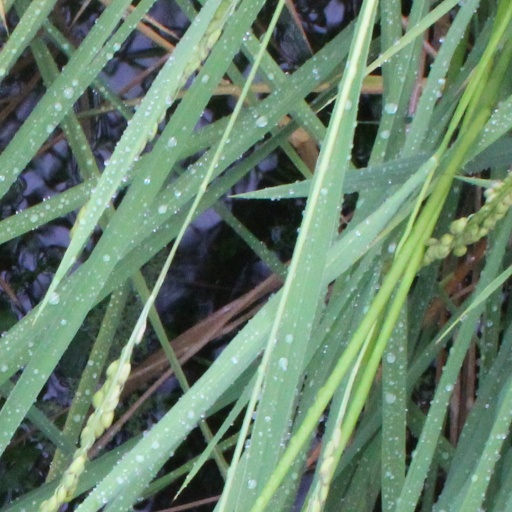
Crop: rice